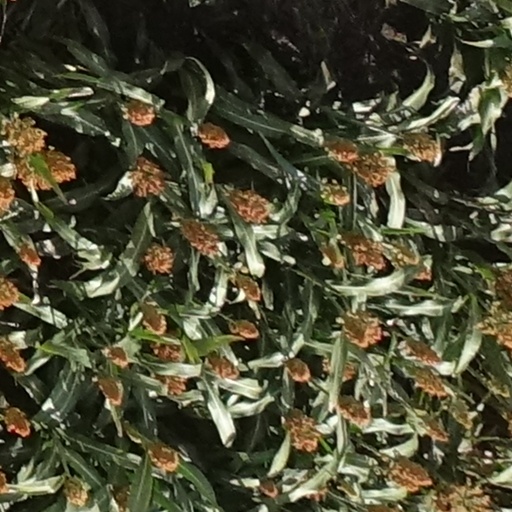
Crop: sorghum